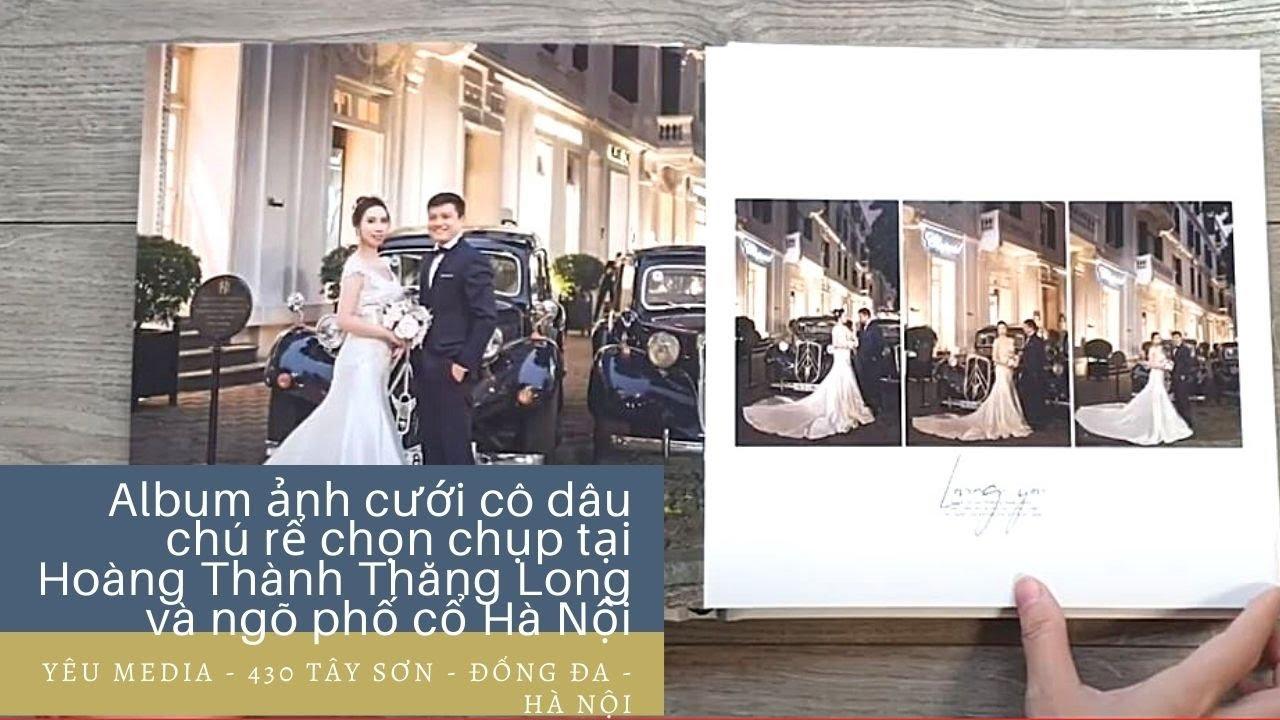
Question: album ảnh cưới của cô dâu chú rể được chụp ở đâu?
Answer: hoàng thành thăng long và ngõ phố cổ hà nội